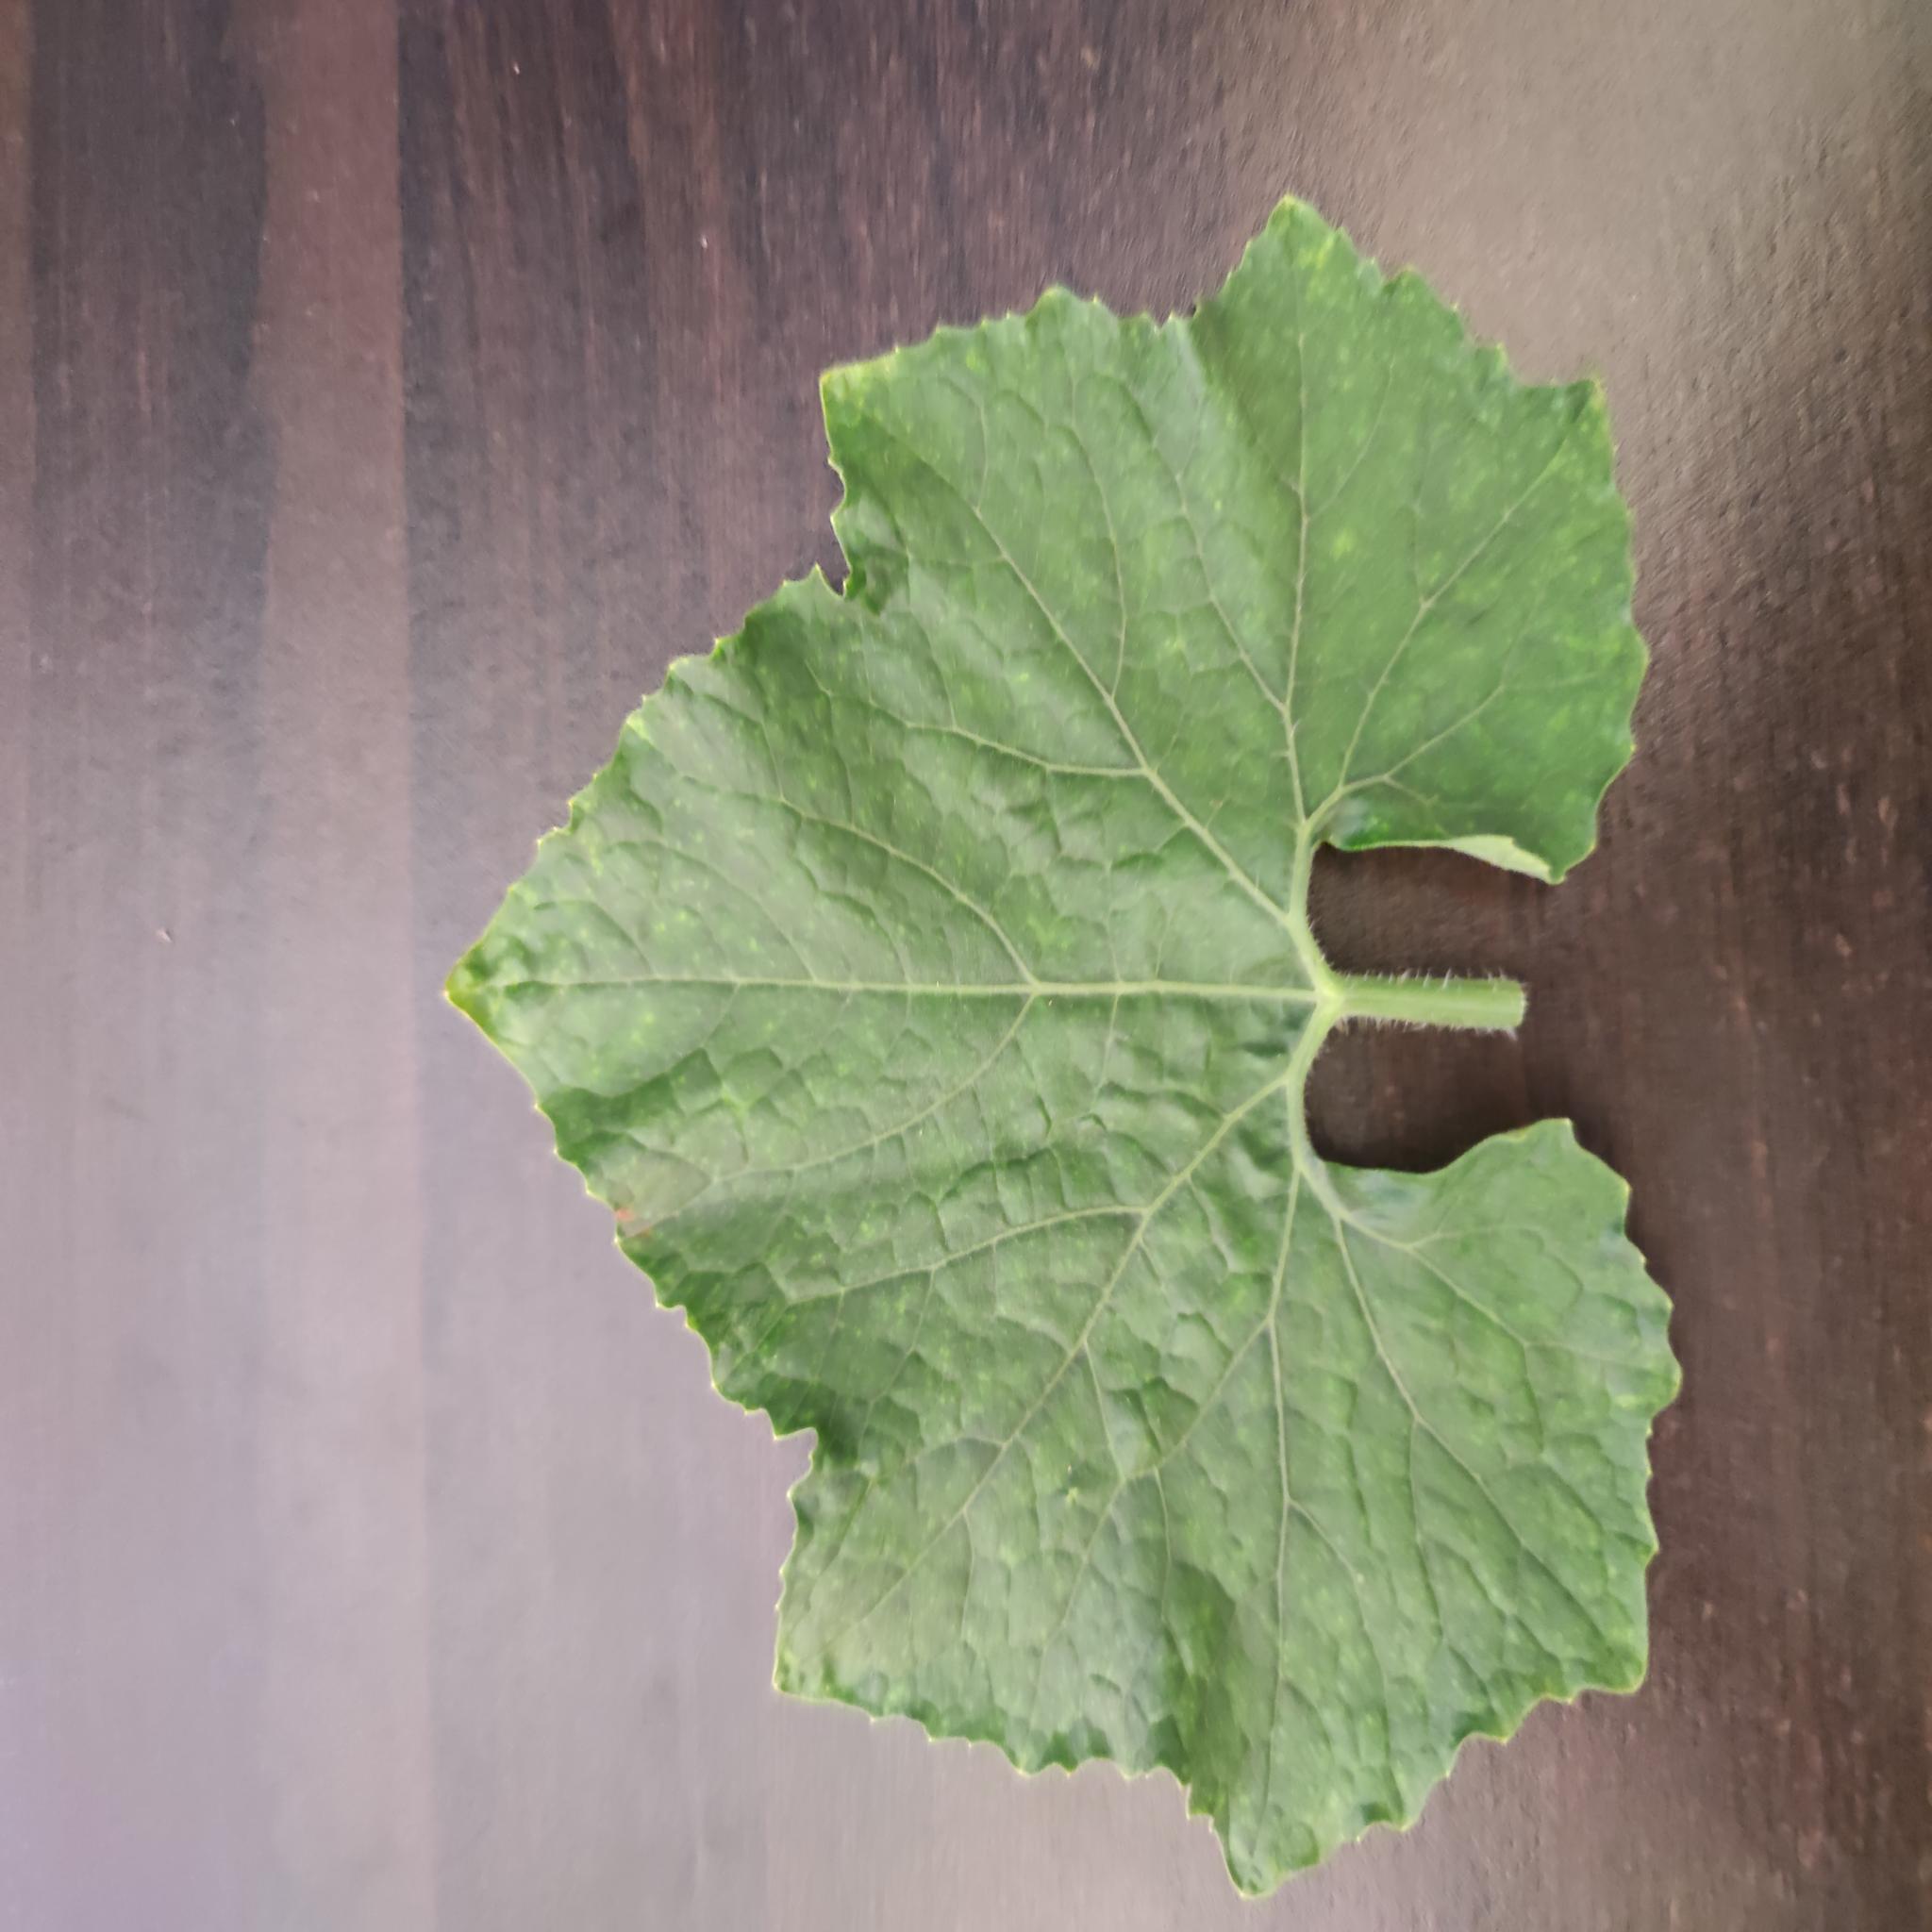
Label: Healthy